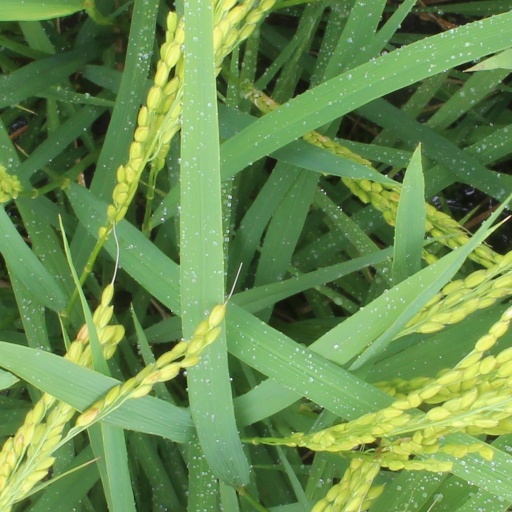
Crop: rice